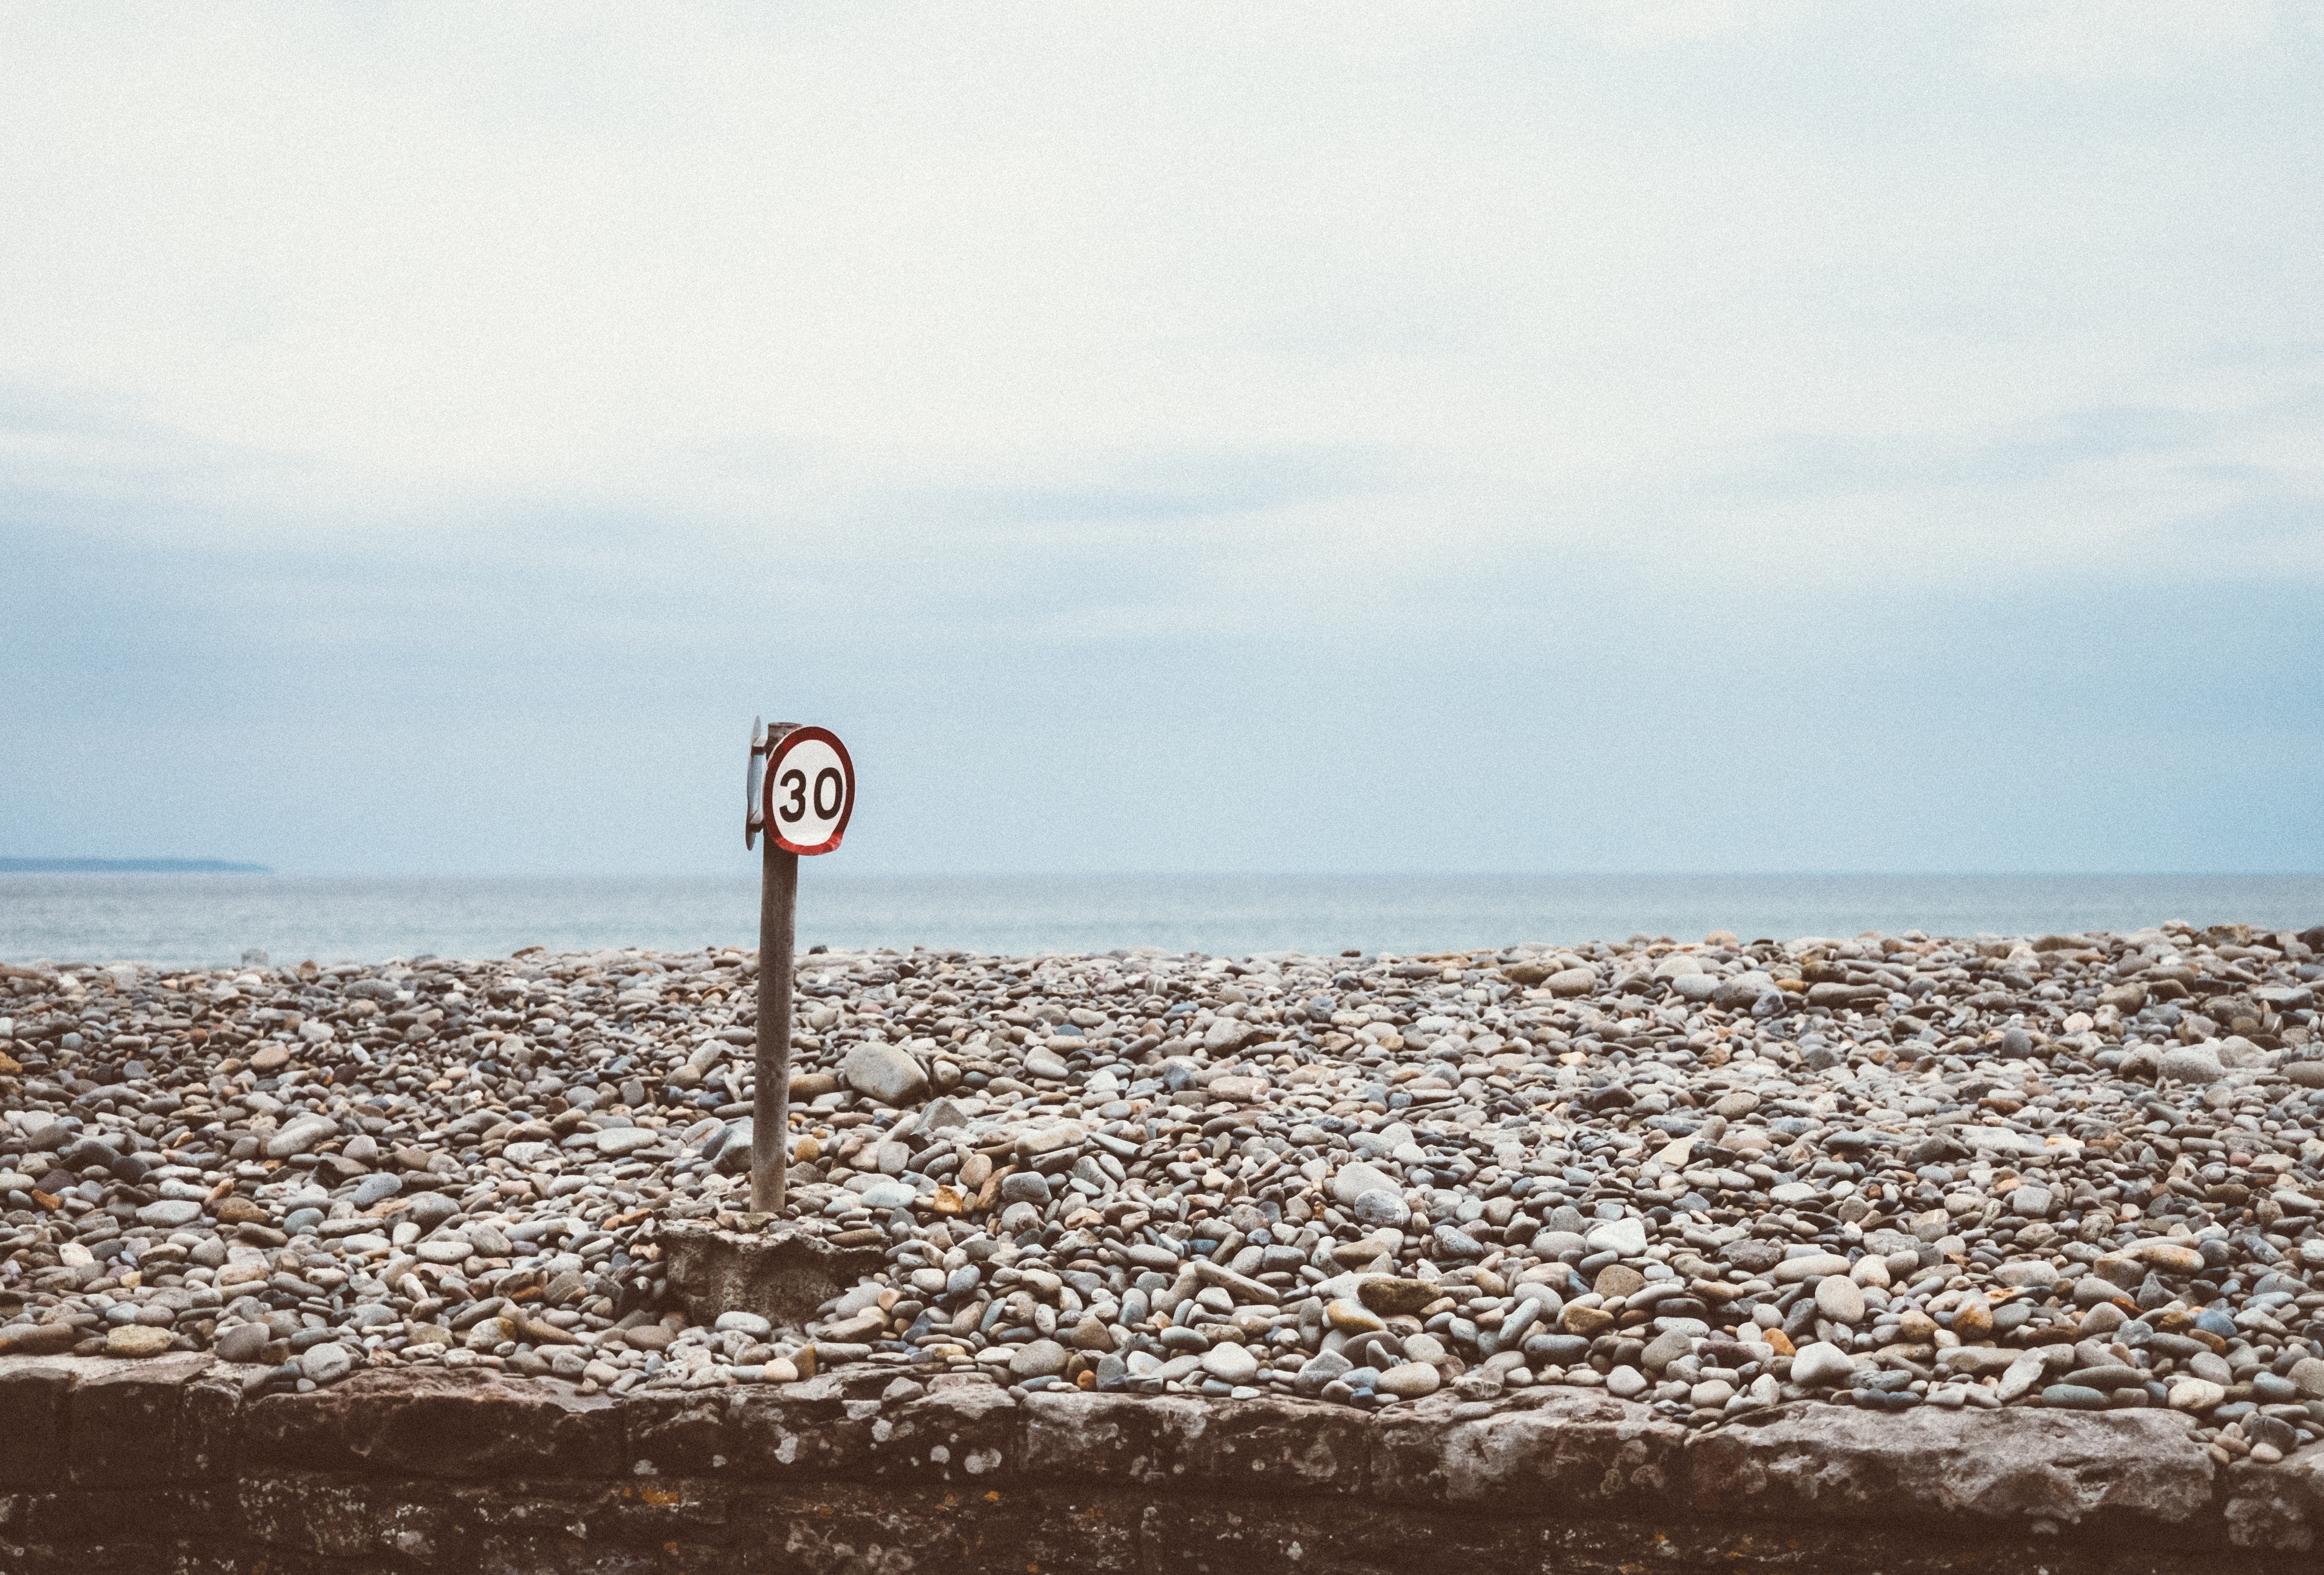
beach, sea, coast, water, sand, ocean, horizon, sky, morning, shore, wave, wind, walkway, bay, material, body of water, mudflat